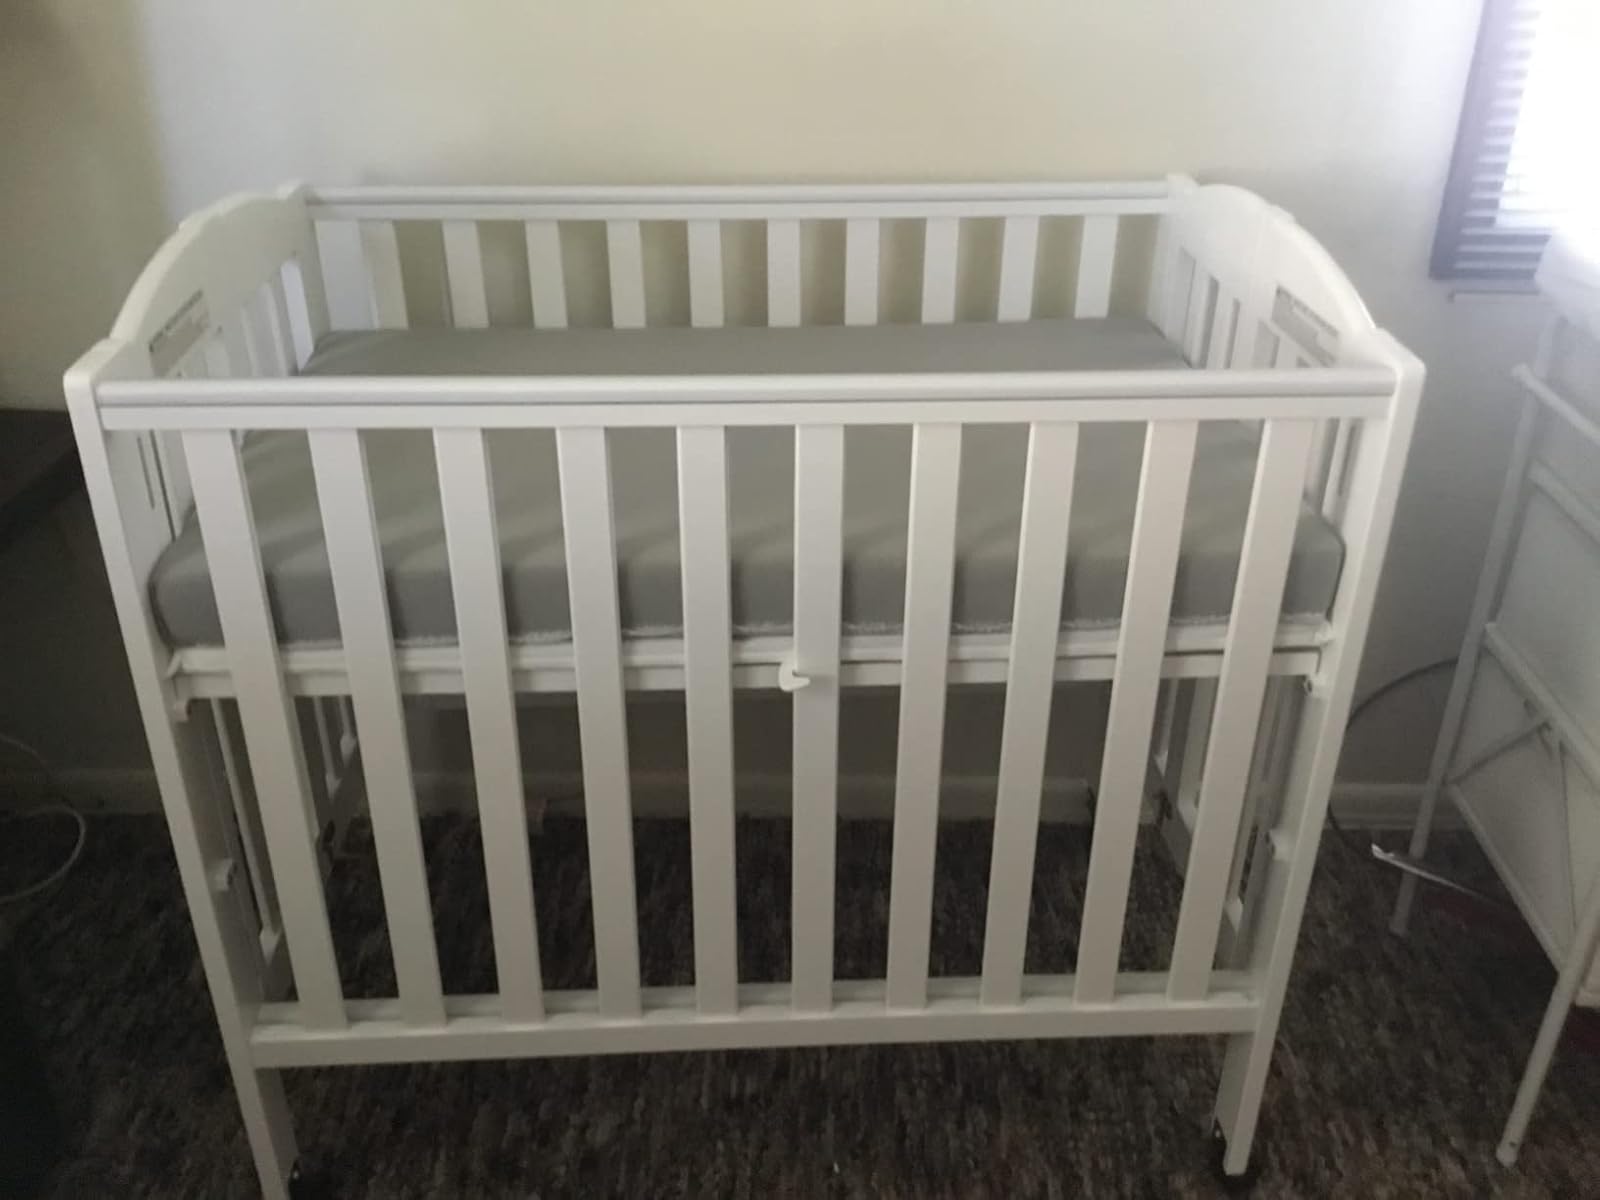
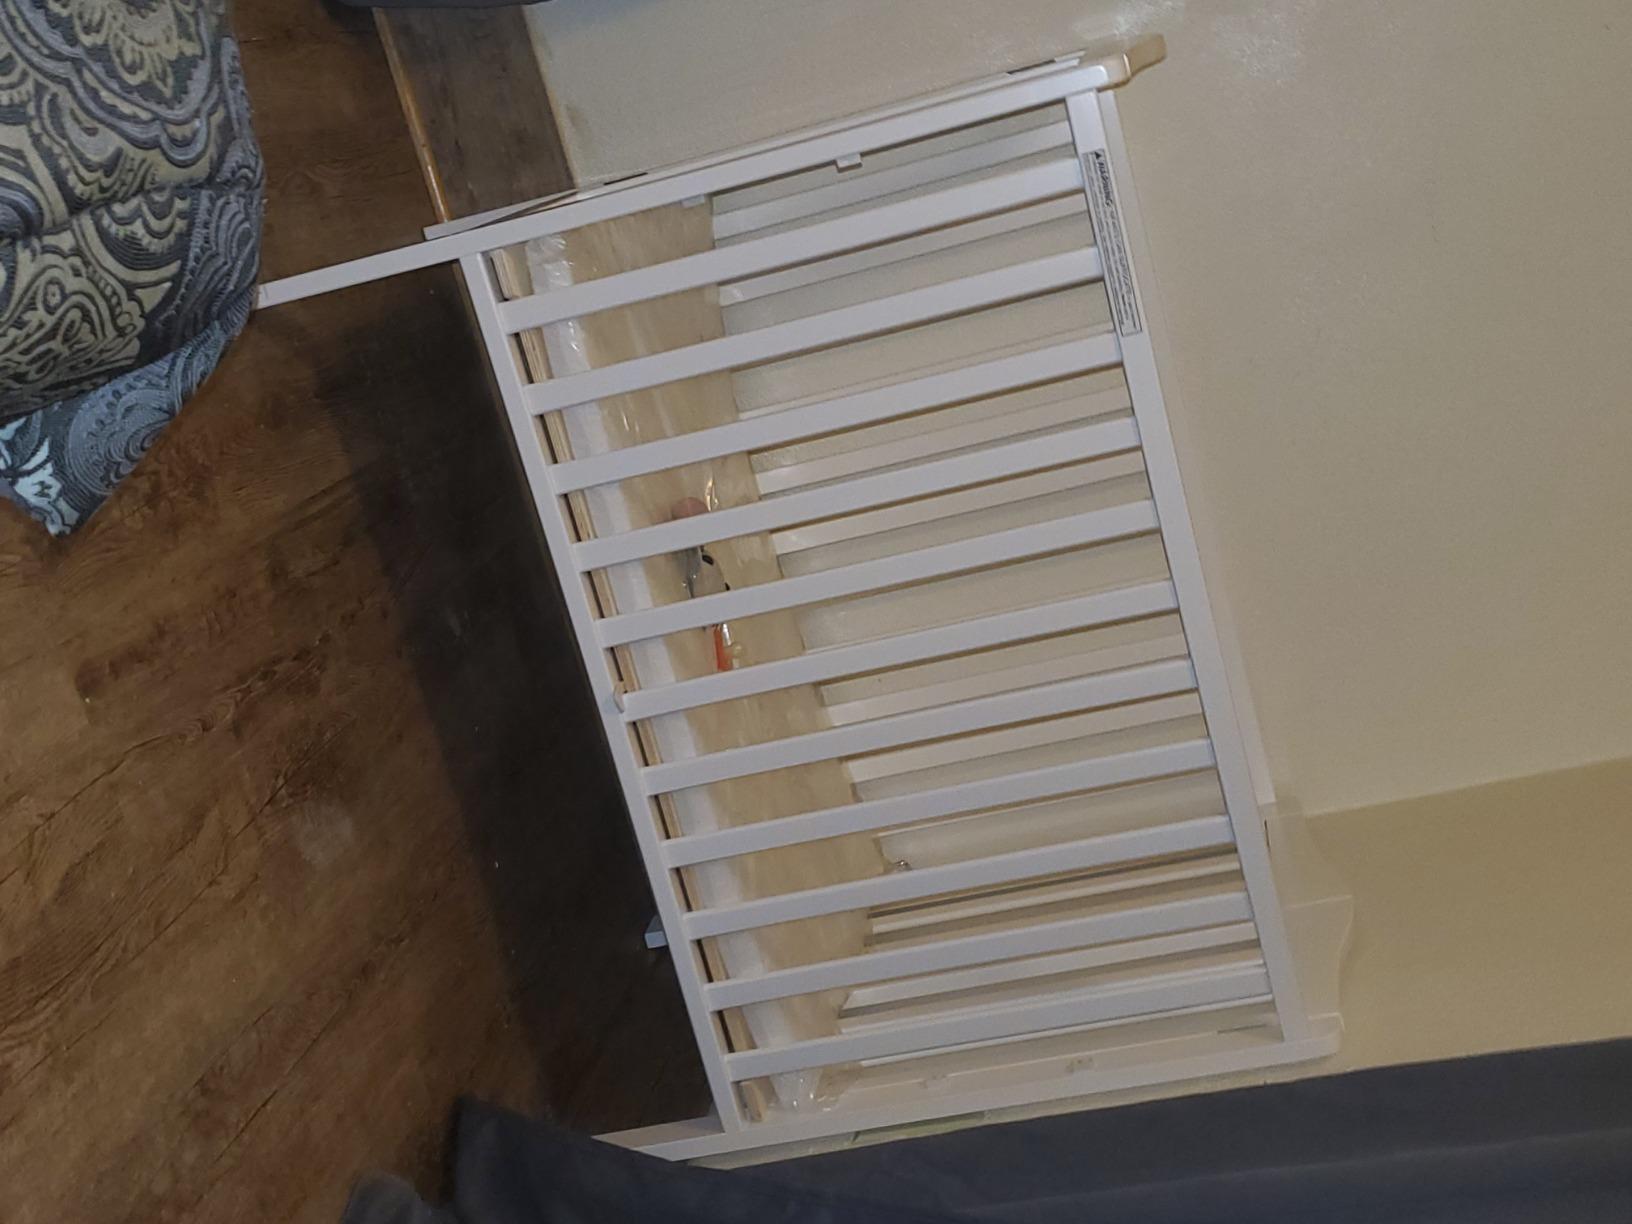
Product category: products_crib
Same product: no